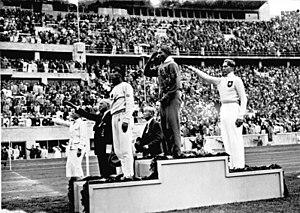
Carl Ludwig Long est un athlète allemand des années 1930.
La propagande nazie faisait partie des attributions du ministère du Reich à l'Éducation du peuple et à la Propagande, dirigé par Joseph Goebbels. Le parti nazi avait lui aussi son office de promotion : la Reichspropagandaleitung der NSDAP, également dirigée par Goebbels.
Les Jeux olympiques d'été de 1936, Jeux de la XIᵉ olympiade de l'ère moderne, ont été célébrés à Berlin, en Allemagne du 1ᵉʳ au 16 août 1936. La capitale allemande fut désignée pour la seconde fois comme pays organisateur, mais les Jeux olympiques de 1916 avaient été annulés en raison de la Première Guerre mondiale.
Les Jeux olympiques sont une compétition multisports internationale majeure. Au cours de son histoire, les Jeux d'été et d'hiver ont été l'objet de nombreux scandales et controverses.
Naoto Tajima, né le 15 août 1912 à Iwakuni et décédé le 4 décembre 1990, était un athlète japonais qui a été champion olympique. Il a été le premier à dépasser la marque de 16 mètres en triple saut. Son poids de forme était de 67 kg pour 1,78 m